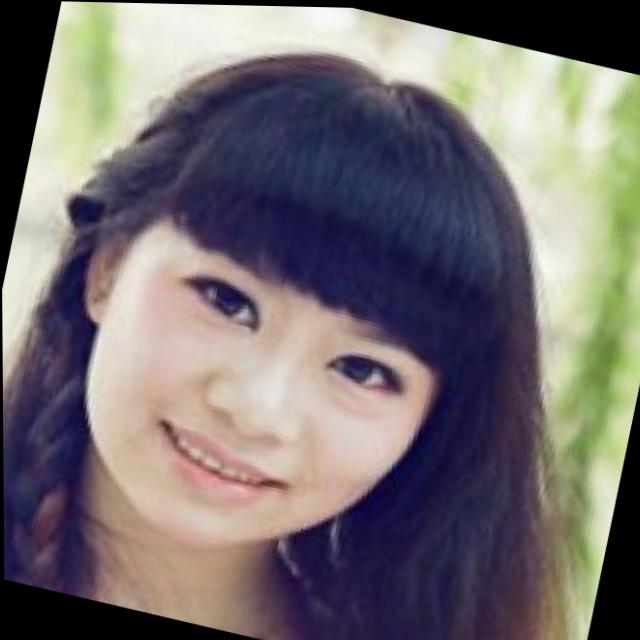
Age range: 21-44